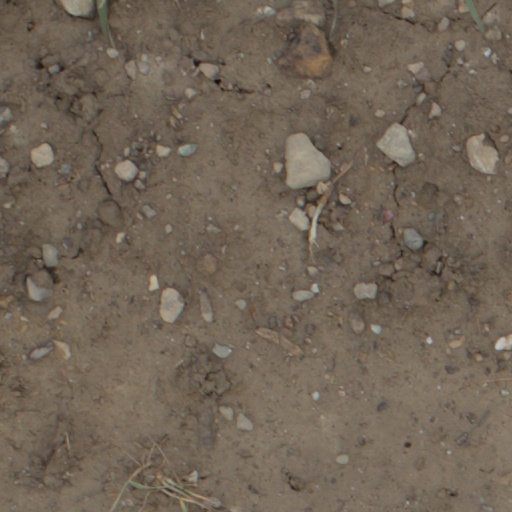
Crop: wheat